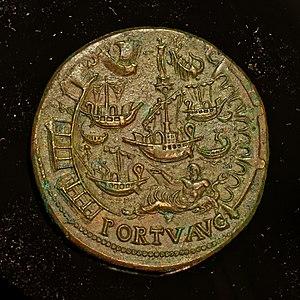
Exposition Claude Un Empereur au destin singulier, catalogue p. 246 Sesterce de Néron montrant Portus. Atelier monétaire de Lyon, 66 ap JC
Claude, un empereur au destin singulier est une exposition sur l'empereur Claude qui se déroule du 1ᵉʳ décembre 2018 au 4 mars 2019 au musée des Beaux-Arts de Lyon. Elle présente une vision renouvelée du personnage par rapport aux poncifs développés par ses contemporains et relayés durant des siècles.
Une série de sesterces de Néron commémorent la construction de Portus, port artificiel créé au nord de l'embouchure du Tibre, sur le territoire d'Ostie. ils ont été frappés dans les deux ateliers monétaires impériaux, à Rome et à Lugdunum.
Portus - ou Portus Augusti, ou Porto Romano - est un grand port artificiel de Rome, en Italie, à l'époque antique. Il est situé sur la rive nord de l'embouchure du Tibre, sur la côte tyrrhénienne. Il a été établi par l'empereur Claude dans les années 40 apr. J.-C., puis agrandi par Trajan dans les années 100, en complément du port d'Ostie voisin situé à 4 km au sud.
Claude, né le 1ᵉʳ août 10 av. J.-C. à Lugdunum et mort le 13 octobre 54 à Rome, est le quatrième empereur romain, régnant de 41 à 54 apr. J.-C.